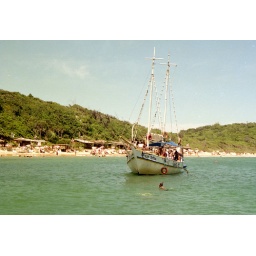
This is the same beach regarding the previous photograph, it was taken from my ship in movement.